Popes during the Age of Revolution

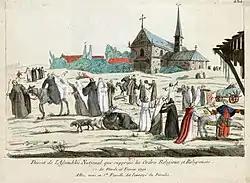
Period caricature, after the decree of 16 February 1790, monks and nuns enjoy their new freedom

In 1793, a French diplomat in Rome, Nicolas Jean Hugon de Bassville, indulged in a provocative display of the tricolour, symbol of French anti-clerical republicanism. A Roman crowd attacked him and he died the next day. Four years later, when Napoleon reached as far south as Ancona in an advance on Rome, this incident remained a specific grievance for which France held the pope responsible - demanding and receiving 300,000 livres as compensation for Basseville's family.